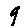
Label: 9